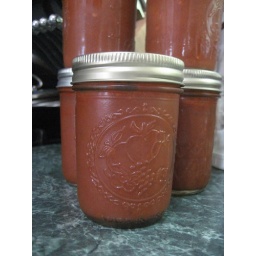
7 pounds of vacation tomatoes become pizza sauce but don't let the pot hand over the counter